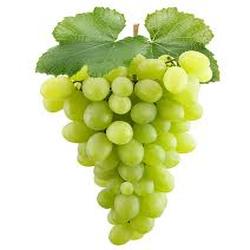
Label: Grapes